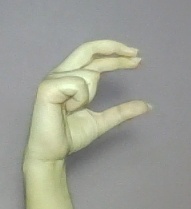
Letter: thal